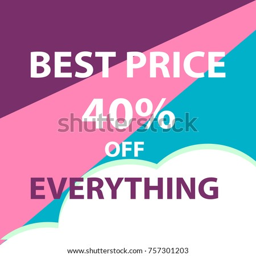
big sale modern banner in the style